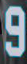
Number: 9